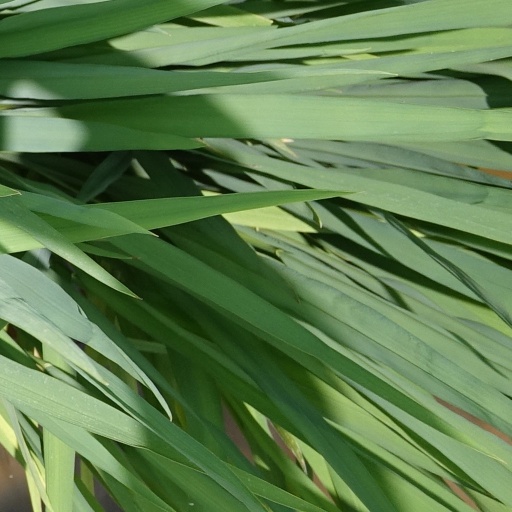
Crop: rice